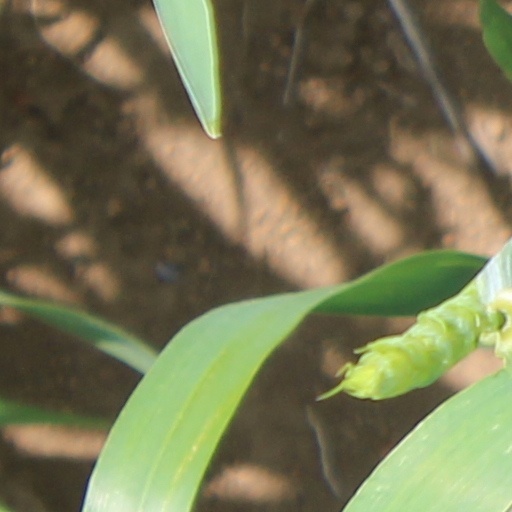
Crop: wheat